History of music in Paris

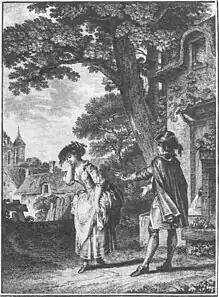
Scene from "Le devin du village", the romantic one-act opera by Jean-Jacques Rousseau

During his residence in Paris, the young Louis XIV was an avid dancer and participant in ballet. Ballet was commonly practiced by young nobles, along with fencing and horsemanship. Only men danced, except in ballets given by the ladies of the Queen. Louis practiced several hours a day, and made his first ballet appearance in the "Ballet de Cassandre" at the age of thirteen. He was featured in the "Ballet Royal de la Nuit", at the "Petit-Bourbon" theater, on 23 February 1653. This court ballet lasted 12 hours, from sundown until sunrise, and consisted of 45 dances. Louis XIV appeared in five of them, the most famous of which saw the young monarch in the role of Apollo, the Sun King, appearing as the "Soleil levant" ("rising Sun").